West Park Neighborhood Historic District

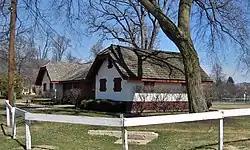

The West Park Neighborhood Historic District is a residential historic district surrounding West Park in Lake Forest, Illinois. The district includes 149 contributing buildings, most of which were built between 1907 and 1930, and West Park. Originally known as the Green Bay Addition, the neighborhood was planned in 1907 as the equivalent of a company town for the service workers at Lake Forest's many estates. Lake Forest was a popular home for the Chicago area's most wealthy residents in the early twentieth century, who typically built large estates that required teams of support workers to maintain. Architect Howard Van Doren Shaw, who also designed many of the estates, planned the neighborhood. While Shaw intended for the development to mainly use Tudor Revival architecture, few houses were designed in the style; the Colonial Revival, Folk Victorian, Craftsman, and American Foursquare styles were more common.